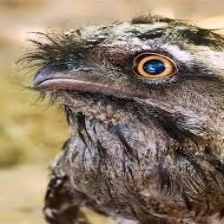
Species: TAWNY FROGMOUTH
Scientific name: PODARGUS STRIGOIDES